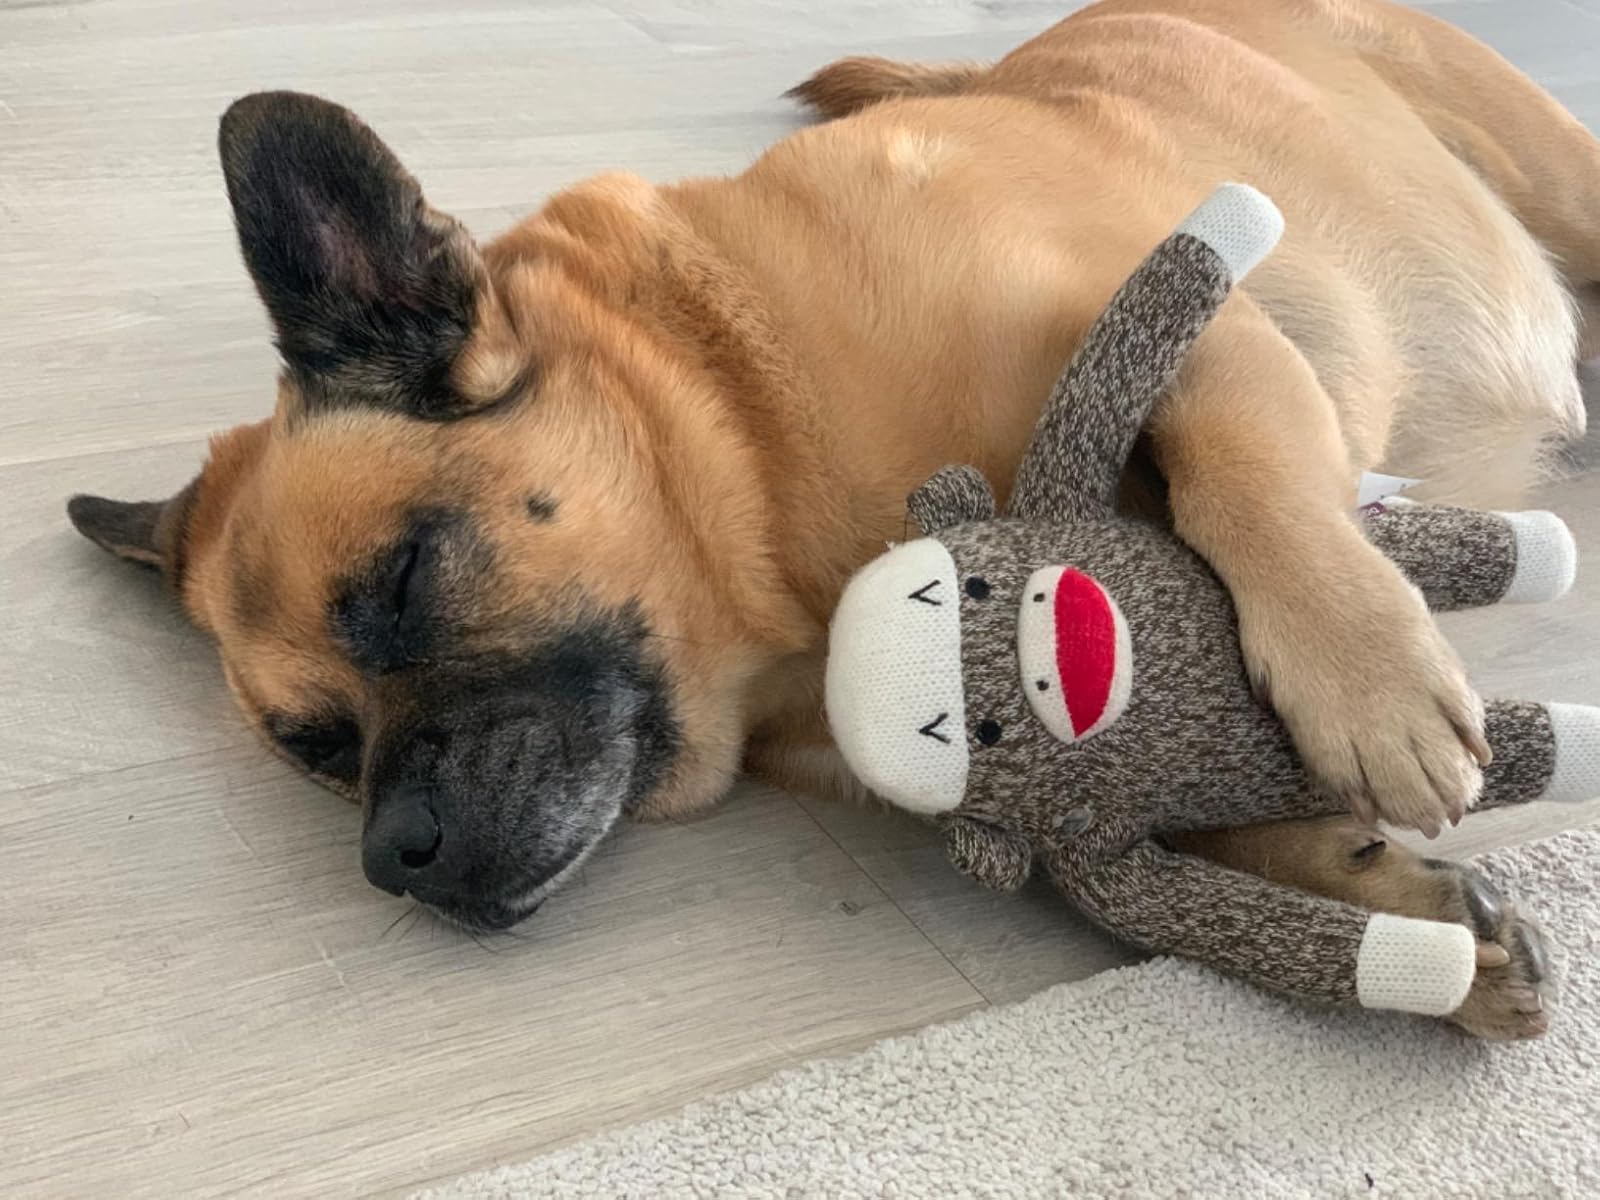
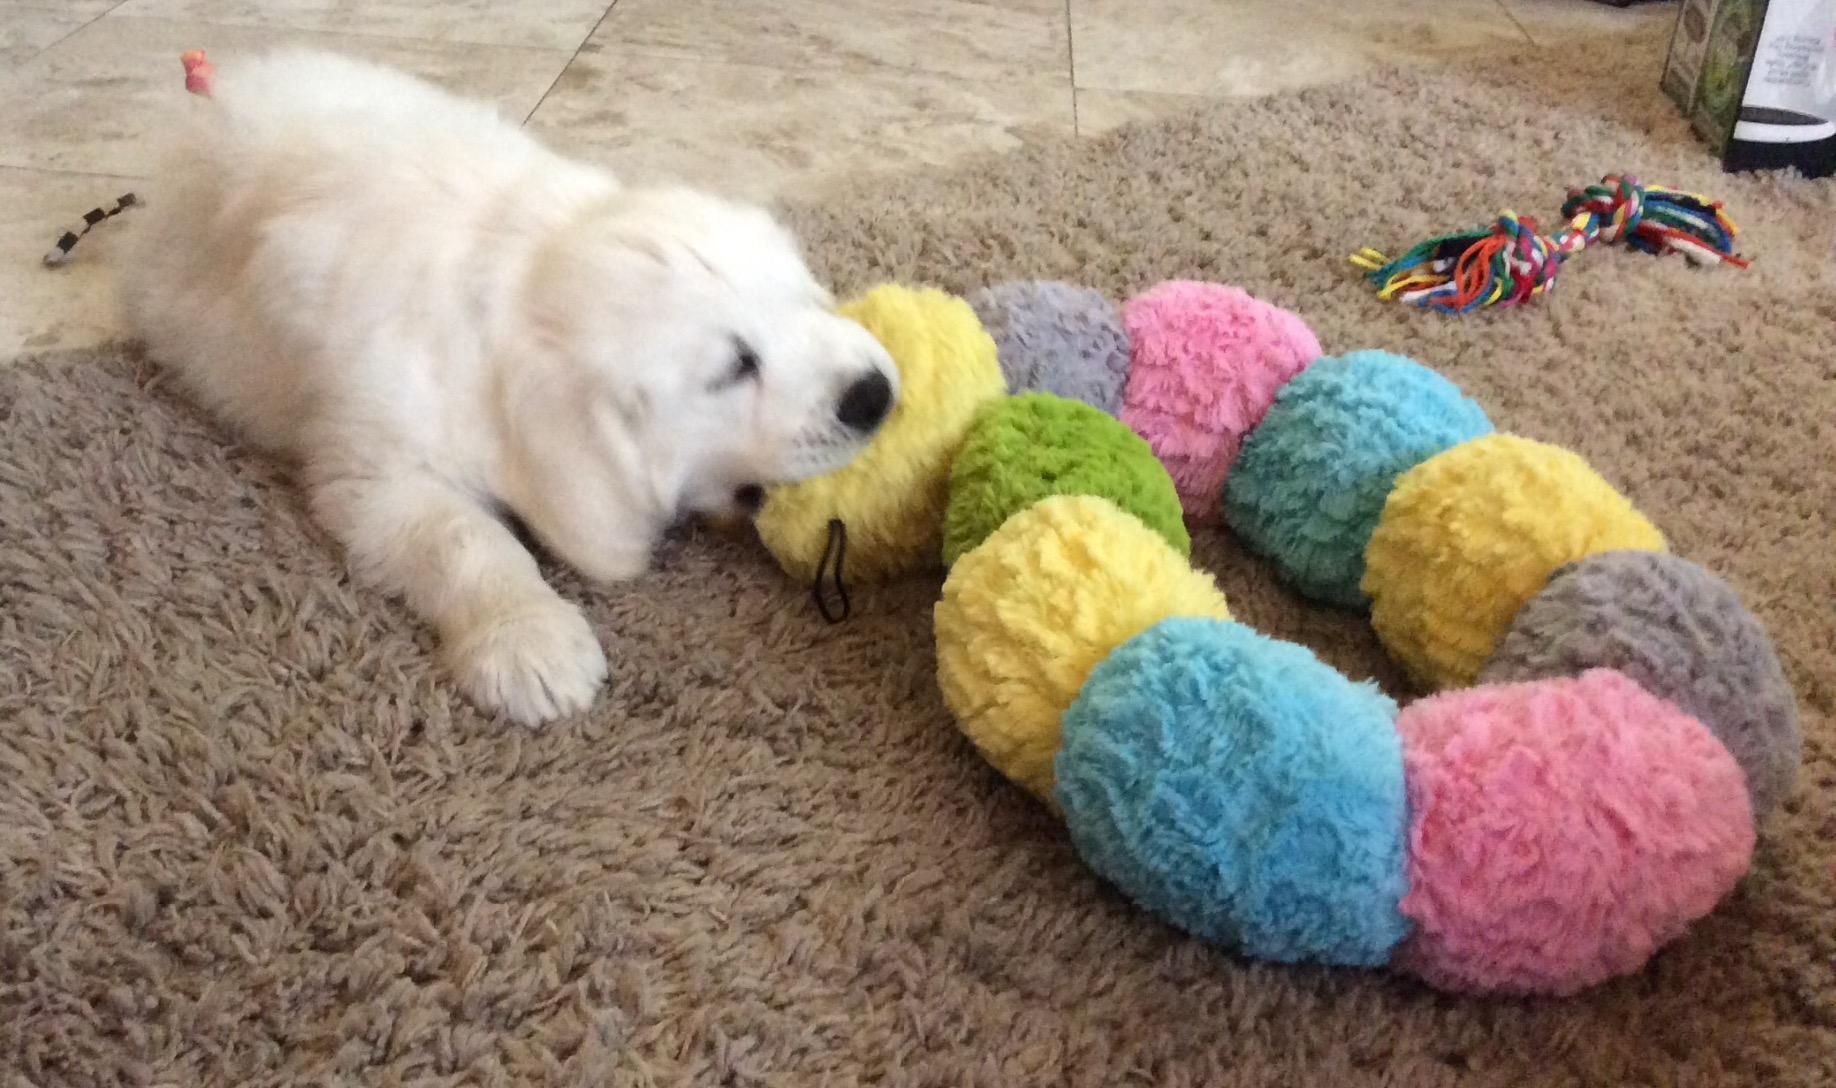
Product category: items_toy
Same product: no